The Empress of China

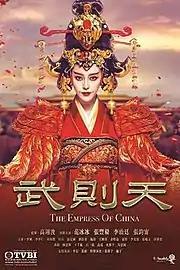
Hong Kong's TVB official poster of "The Empress of China".

Hong Kong free-to-air channel TVB Jade began broadcast of the drama on April 26, 2015. Due to the length of the series, the drama was reduced by ten episodes and TVB also changed their broadcast schedule to have the drama air throughout the entire week Sunday to Saturday. In order to avoid the cleavage exposing controversy without zooming-in scenes like the version aired in mainland China, TVB hired CGI experts to add an effect clothing to cover up the cleavage. TVB also aired original audio and a Cantonese dubbed version on their Jade channel.